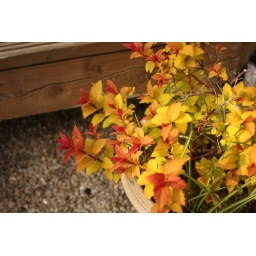
plant pot by our decking